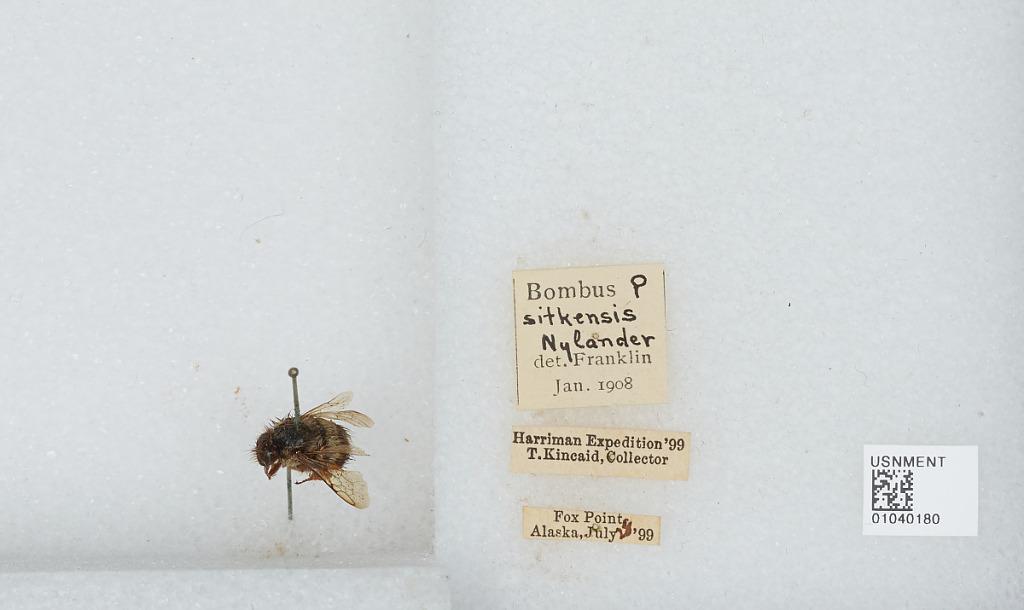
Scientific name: Bombus (Pyrobombus) sitkensis Nylander
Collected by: T. Kincaid
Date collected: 1899-7-28
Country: United States
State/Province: Alaska
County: Sitka
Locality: Fox Point
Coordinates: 57.6919, -136.136
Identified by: Franklin